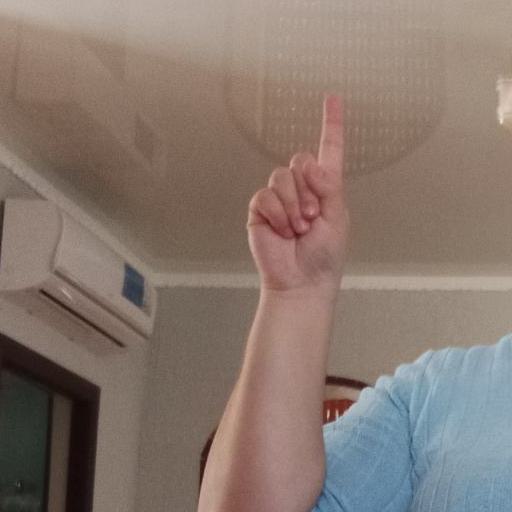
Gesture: one